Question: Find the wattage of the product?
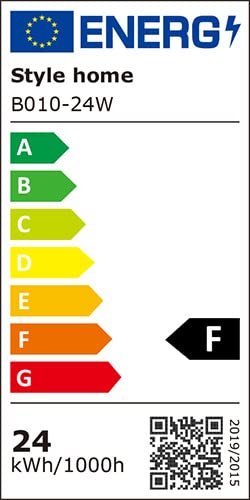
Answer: [10.0, 24.0] watt